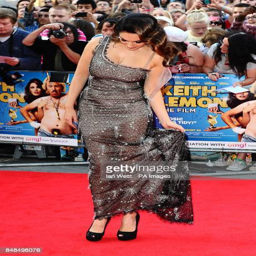
actor arriving for the premiere